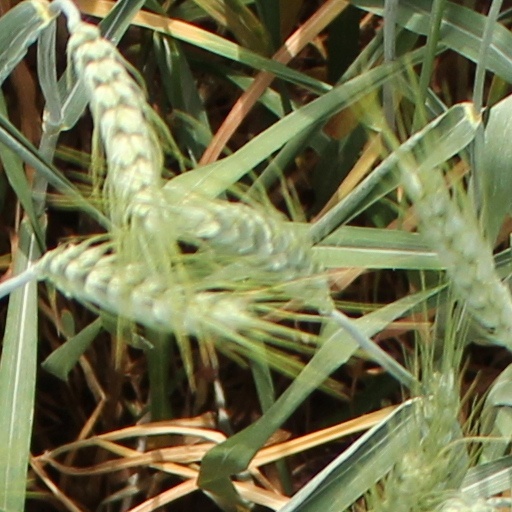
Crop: wheat